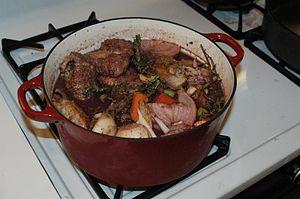
Coq au vin, pendant la ccuisson.